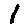
Label: 1